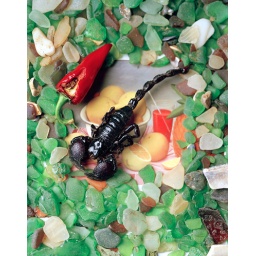
Still Life with female scorpion (Matilda), red pepper, beach glass over magazine clipping.